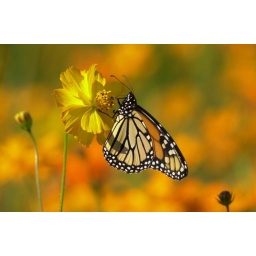
Monarch butterfly on a flower in London, Ohio. Photo from Farm Science Review.